Powerbomb

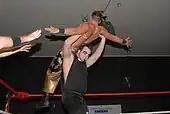
Mikael Judas performing El Crucifijo on Pendleton

The wrestler places the opponent's head in between their legs, then grabs the opponent's stomach, lifts the opponent over their shoulder, and holds both their arms in a cross position over their head. The wrestler finally runs or falls to their knees and throws the opponent onto the mat back and neck first. Sheamus employs the running variation, dubbing it the "Celtic Cross" or "High Cross". The falling variation is often associated with Razor Ramon, who popularized the move; calling it the "Razor's Edge" (also known as the "Outsider's Edge" or "Diamond's Edge" during his time in WCW as Scott Hall and Diamond Studd respectively). Hall also (though rarely) used a version of this move with the opponent positioned on the second rope away from him. Damian Priest uses the move as a tribute to Hall. The throwing variation is used by Bad Luck Fale who calls it the "Bad Luck Fall", Hernandez who calls it the "Border Toss", and Ethan Page who calls it the "Ego’s Edge".